Sky position (RA, Dec in degrees): 144.194, 7.758
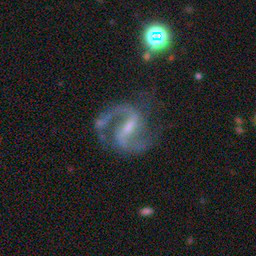
Galaxy morphology: Barred Spiral Galaxies